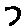
Label: 7